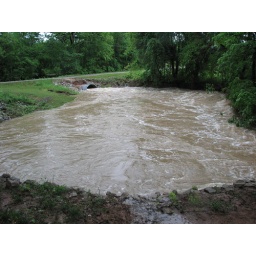
This is along our road there is normally a little water in there put not much...Milan, TN May 1st Flood